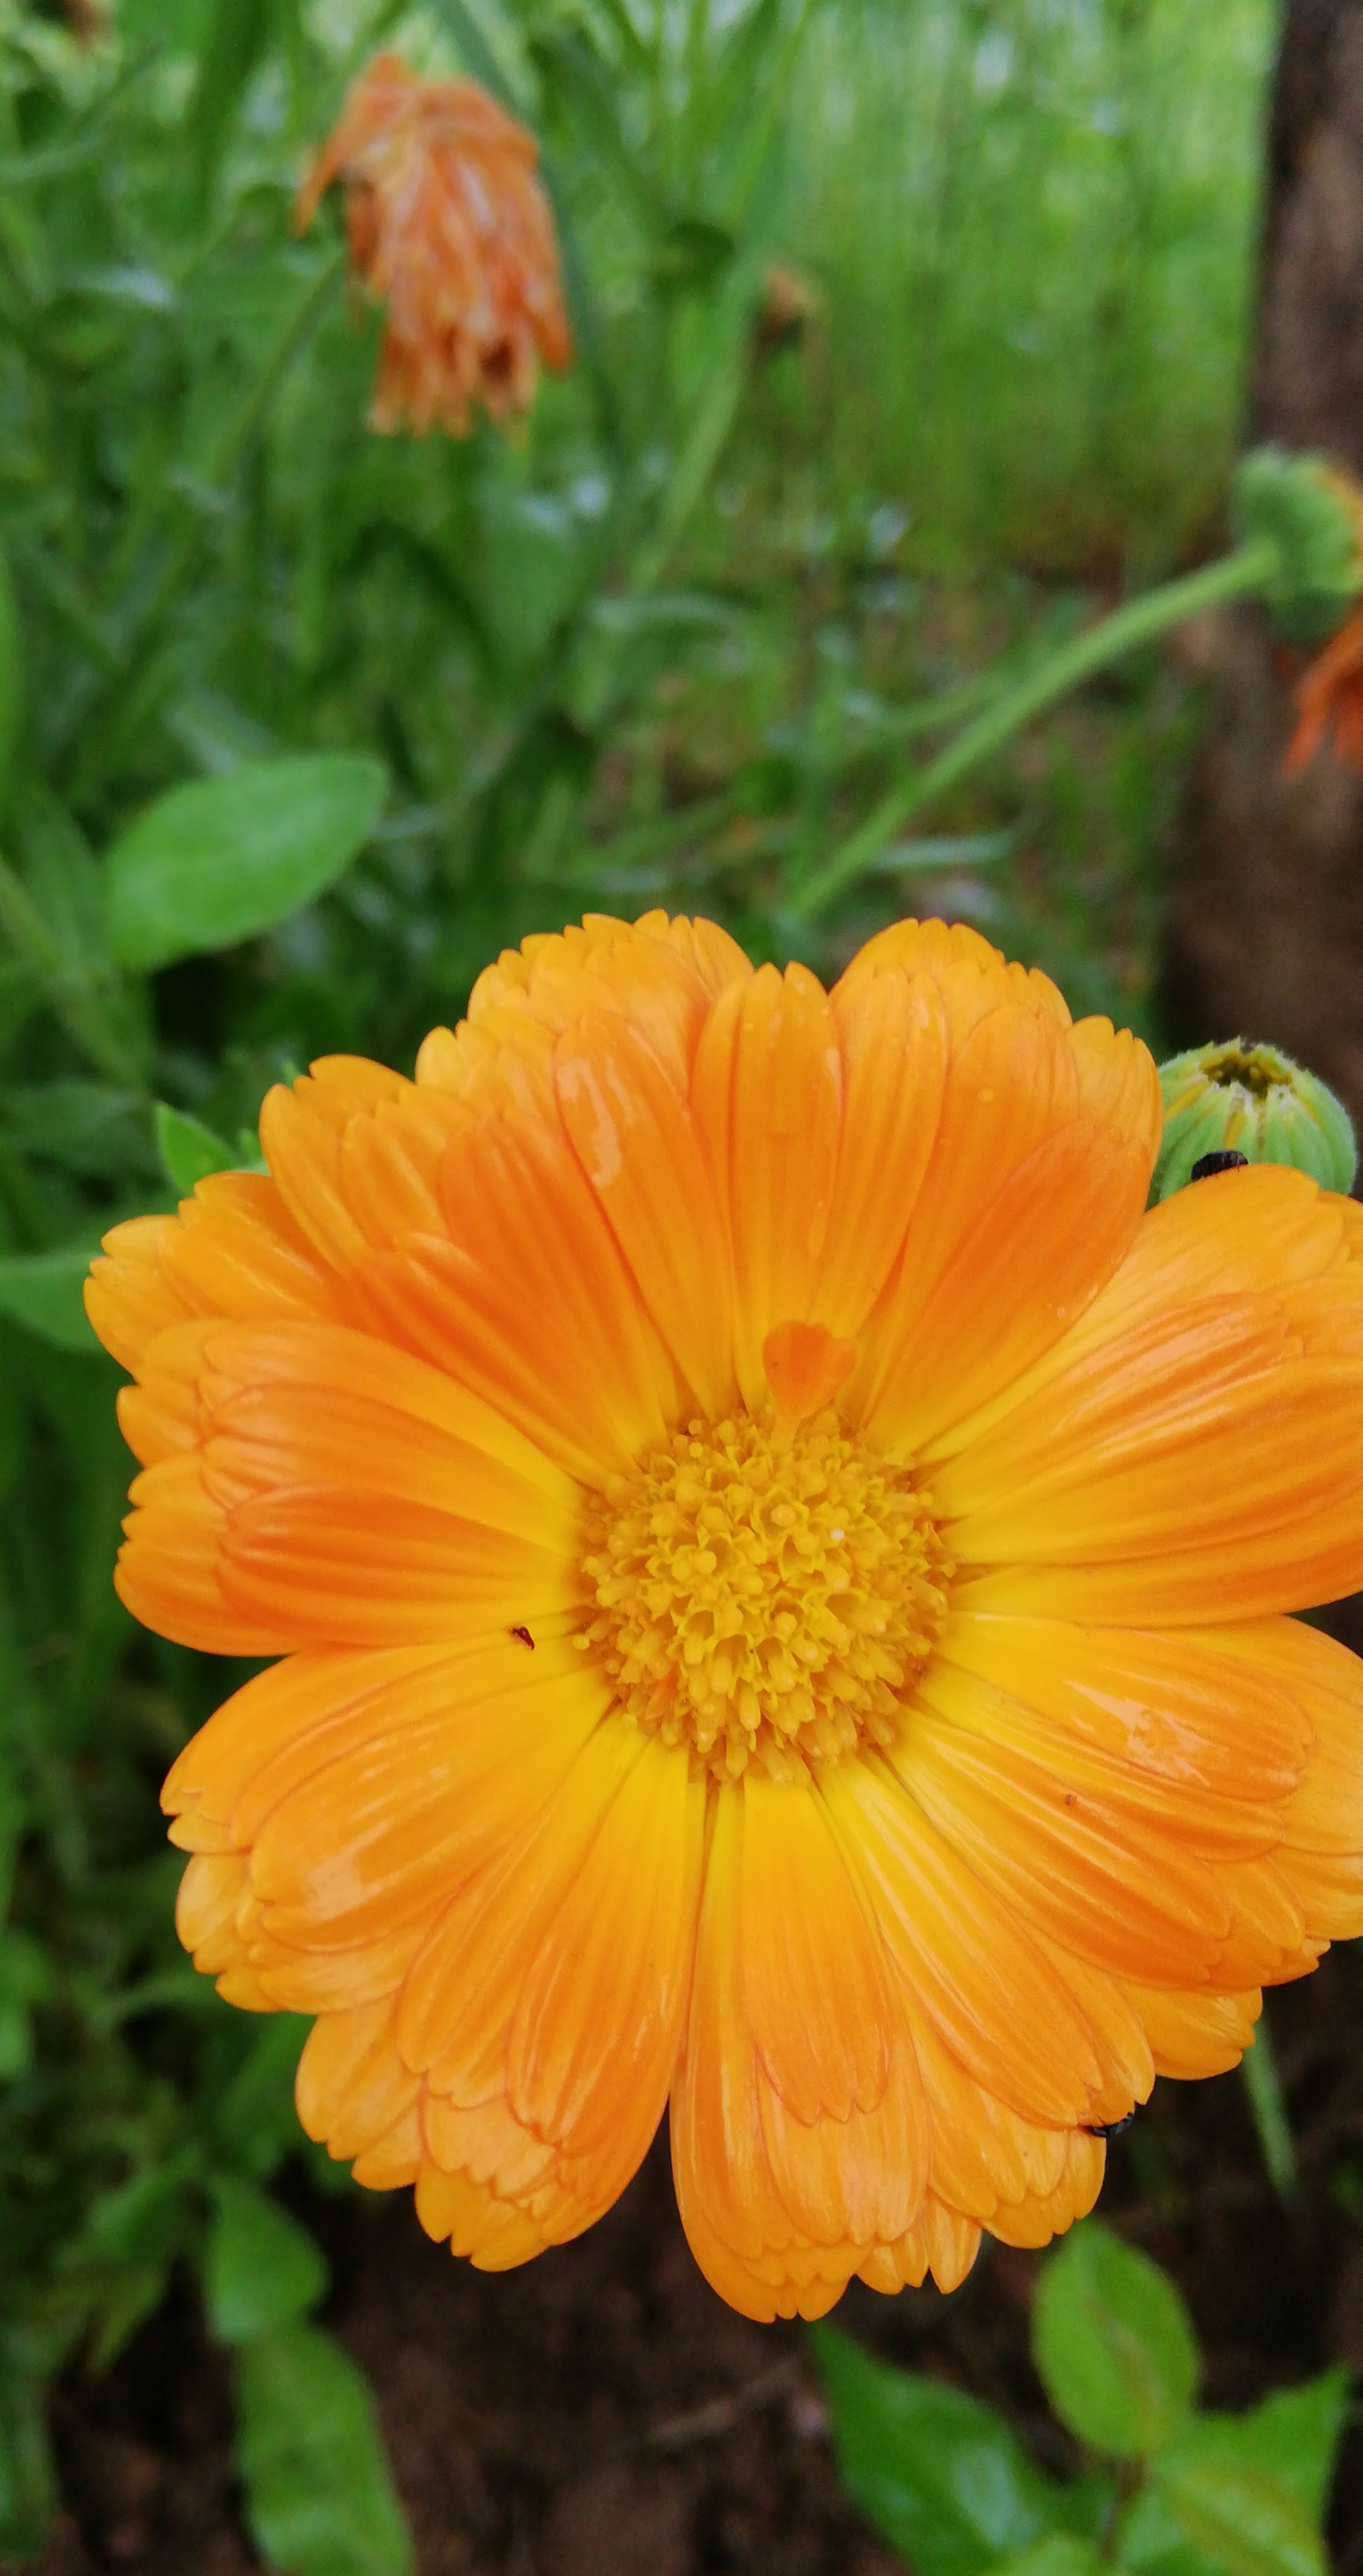
flower, flowering plant, petal, yellow, english marigold, plant, orange, sulfur cosmos, botany, calendula, daisy family, annual plant, pollen, wildflower, cosmos, garden cosmos, perennial plant